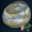
Label: bowl